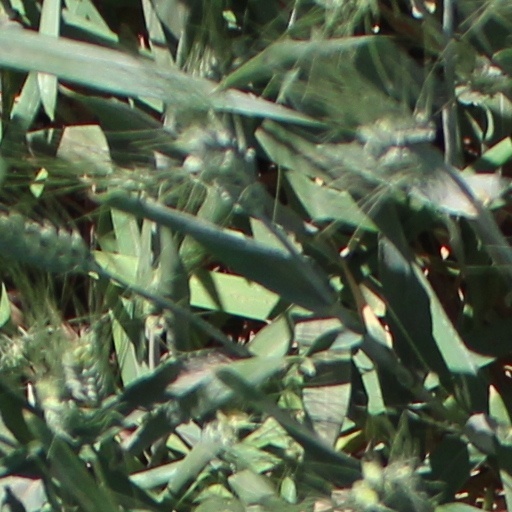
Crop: wheat